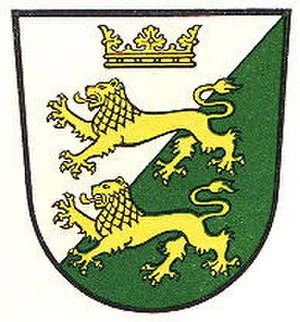
Ahlden (Aller)
Coat of arms of Ahlden (Aller)
Ahlden er en kommune i Samtgemeinde Ahlden i Landkreis Heidekreis i den centrale del af den tyske delstat Niedersachsen. Kommunen har et areal på 25,83 km², og et indbyggertal på godt 1.500 mennesker.